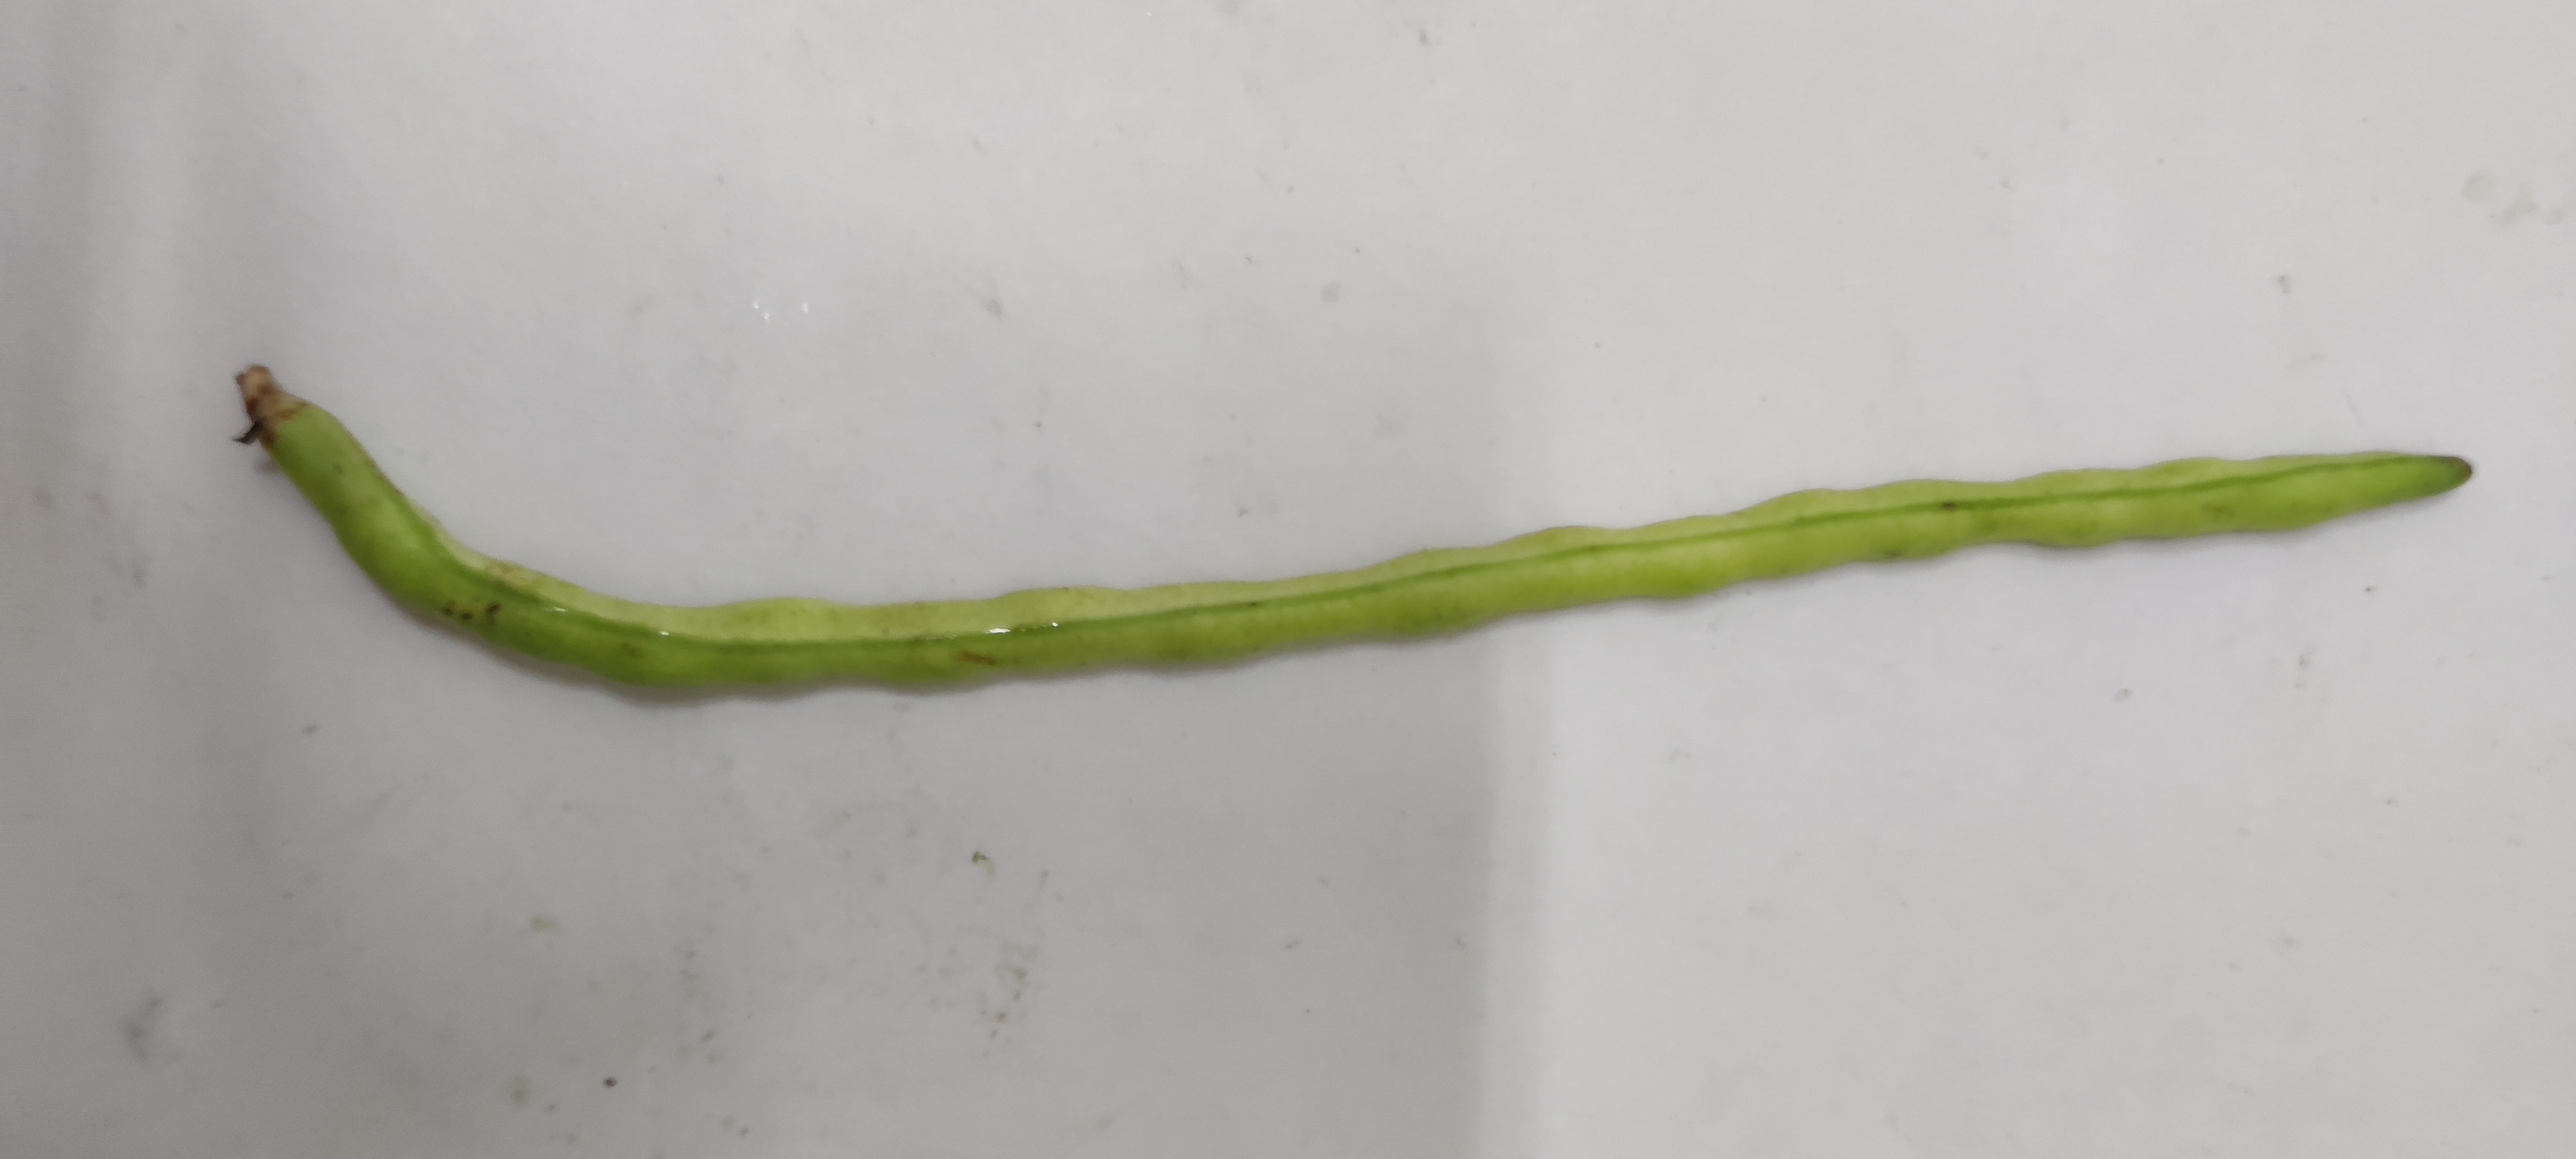
Crop: Cowpea
Condition: Fresh